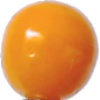
Label: Physalis 1